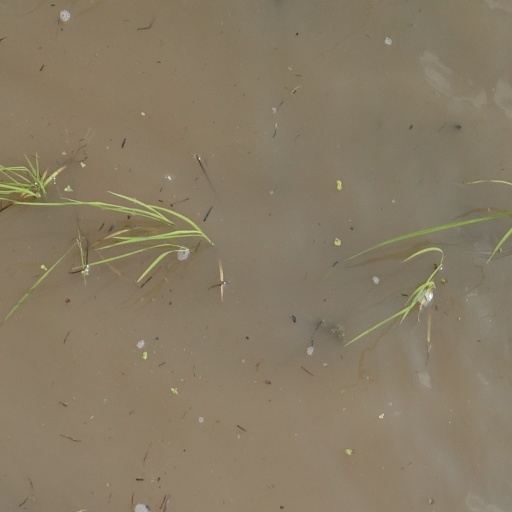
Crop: rice